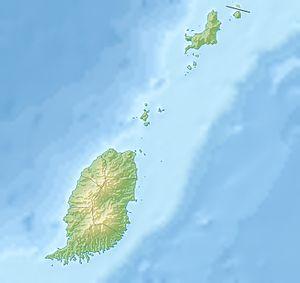
Petit-Saint-Vincent, également désignée par le sigle PSV, est une île de l'archipel des Grenadines, dans les Petites Antilles et la mer des Caraïbes. Elle dépend de l'État de Saint-Vincent-et-les-Grenadines dont elle est l'île la plus méridionale.
Le Gouvernement révolutionnaire populaire de la Grenade était le régime politique en place à la Grenade, entre mars 1979 et octobre 1983.
Le mont Sainte-Catherine est un stratovolcan et le plus haut sommet de l'île de la Grenade, localisée dans les Petites Antilles. Il est situé à la jonction des paroisses de Saint Mark, Saint Patrick, Saint Andrew. C'est le plus jeune des cinq volcans qui composent l'île.
L'Île Ronde est une île de l'archipel des Grenadines dont elle constitue l'île la plus méridionale. L'île dépendant de l'État de Grenade fait partie de la paroisse de Saint Patrick.
Large Island est un îlot des Grenadines. Elle fait partie de l’état de Grenade.